Ilkley

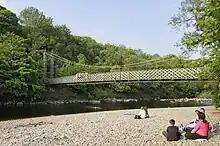
Old suspension bridge spanning the Wharfe in Ilkley.

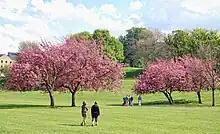
Vibrant cherry blossoms adorn the river bank close to the town centre.

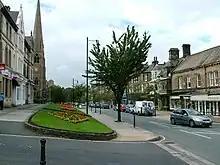
The Grove, Ilkley's principal shopping street, designed with wide pavements for promenading

Ilkley town centre is a tourist attraction with a high number of small independent shops. Of particular note is Lishman's of Ilkley, an award-winning butcher shop whose owner, David Lishman, became one of Rick Stein's superheroes in 2003. Ilkley is one of five towns to feature a Bettys tearoom and is home to the Michelin-starred Box Tree restaurant where Marco Pierre White trained. In 1991 Ilkley won the Entente Florale and in 1990 and 2004 the Britain in Bloom contest in the category of 'Town'. In 2006 Ilkley became a Fairtrade Town.